David and Jonathan (band)

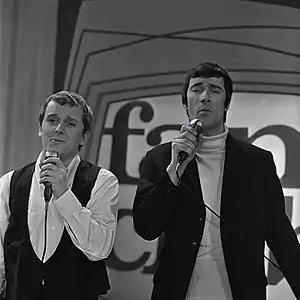
David and Jonathan (Dutch TV, 1967)

David and Jonathan were a British pop duo from Bristol, England, featuring Roger Greenaway and Roger Cook. They had two top 20 hits in 1966.